Dypvåg Church

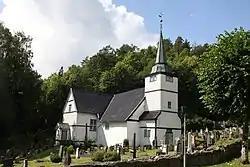
View of the church

Dypvåg Church is a parish church of the Church of Norway in Tvedestrand Municipality in Agder county, Norway. It is located in the village of Dypvåg. It is the church for the Dypvåg parish which is part of the Aust-Nedenes prosti (deanery) in the Diocese of Agder og Telemark. The white, stone church was originally built in a long church design around the year 1200 using plans drawn up by an unknown architect (later it was converted into a cruciform design). The church seats about 500 people.